Carl Hagenbeck

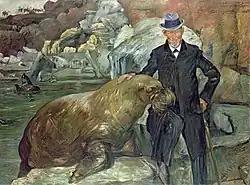
"Portrait of Carl Hagenbeck in his Zoo" by Lovis Corinth (1911), oil on canvas, 200 × 271 cm, Hamburger Kunsthalle, Hamburg, Germany

Hagenbeck also trained animals for his circuses at the World's Columbian Exposition in Chicago, Illinois, in 1893, and the Louisiana Purchase Exposition in St. Louis in 1904.